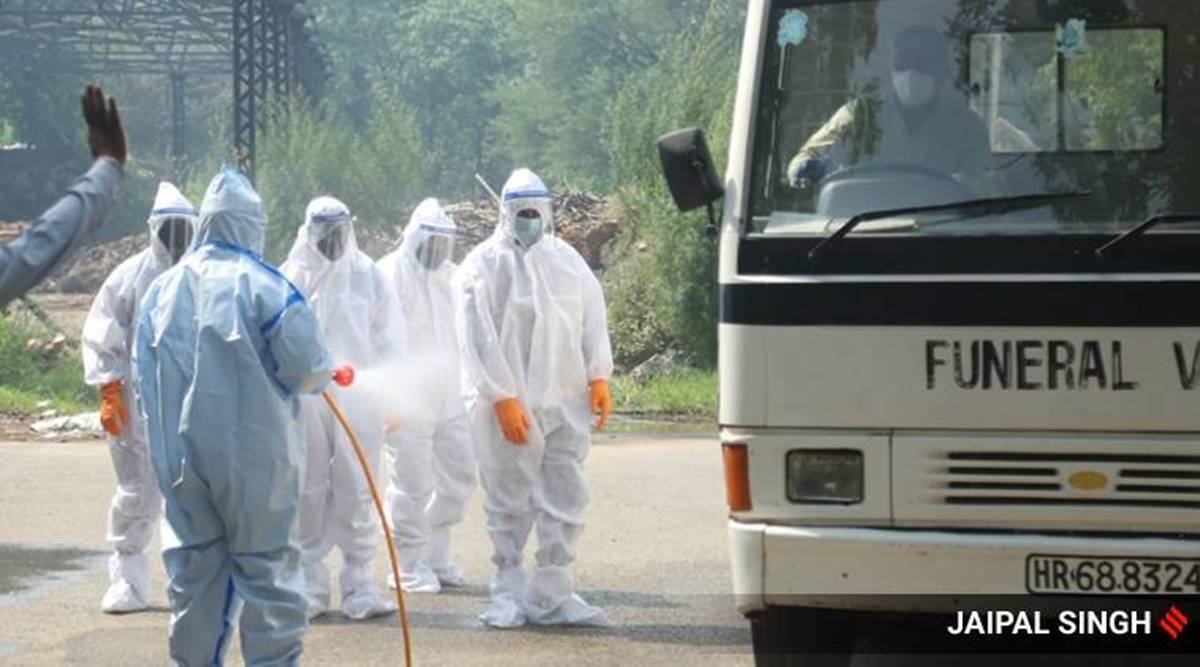
Objects detected:
Face_Shield
Face_Shield
Face_Shield
Face_Shield
Mask
Mask
Gloves
Gloves
Coverall
Coverall
Coverall
Coverall
Coverall